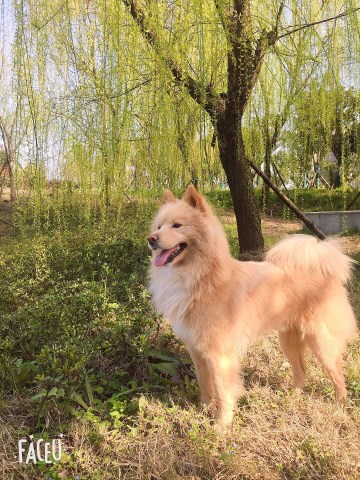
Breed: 2192-n000088-Samoyed